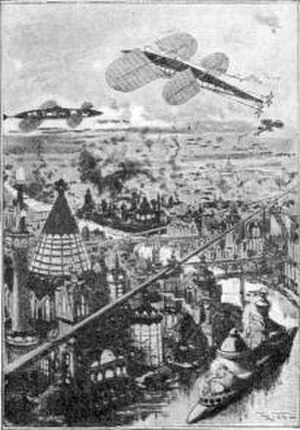
Science fiction
Science fiction-by, "Verdens undergang" 1860.
Science fiction er en litterær genre, der omfatter fantastisk litteratur og fabelprosa; begrebet blev først benyttet i 1929 af Hugo Gernsback, redaktør for magasinet Science Wonder Stories., men historier som kan betegnes som science fiction har eksisteret helt tilbage til oldtiden. Gernsbacks hensigt var at dramatisere populærvidenskab ved at gøre den fremtidsorienteret; men snart blev betegnelsen så populær, at den kom at omfatte alle typer fantastisk litteratur. Som oftest er handlingen henlagt til fremtiden eller en fjern fortid; men kan også foregå i nutiden eller en nær fortid. Der er ofte tale om fabulerende tematiseringer af videnskabens resultater, hvor læseren præsenteres for højteknologiske fremtidssamfund, rumrejser, tidsrejser, væsner fra andre kloder, robotter, kunstig intelligens, Jordens undergang o.l.